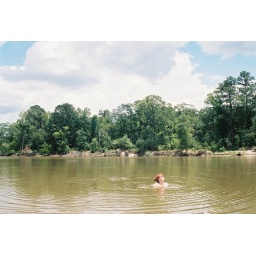
nico in the neeches river watching the massive cloud race